Alessandro Mercuri

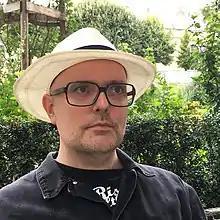
Alessandro Mercuri

After studying philosophy in France, he graduated from CalArts, with a MFA in Live Action.